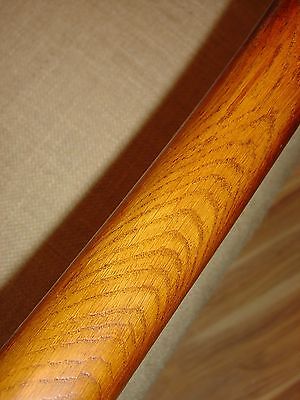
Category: chair